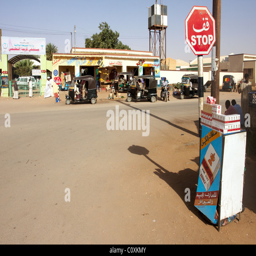
a street with stop sign in a city